Longitude

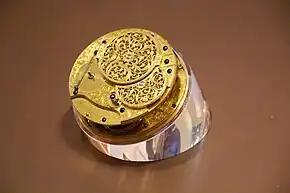
The clockwork in John Harrison's H4 marine chronometer on display at the Royal Observatory, Greenwich

In response to the problems of navigation, a number of European maritime powers offered prizes for a method to determine longitude at sea. The best-known of these is the Longitude Act passed by the British parliament in 1714. It offered two levels of rewards, for solutions within 1° and 0.5°. Rewards were given for two solutions: lunar distances, made practicable by the tables of Tobias Mayer developed into an nautical almanac by the Astronomer Royal Nevil Maskelyne; and for the chronometers developed by the Yorkshire carpenter and clock-maker John Harrison. Harrison built five chronometers over more than three decades. This work was supported and rewarded with thousands of pounds from the Board of Longitude, but he fought to receive money up to the top reward of £20,000, finally receiving an additional payment in 1773 after the intervention of Parliament. It was some while before either method became widely used in navigation. In the early years, chronometers were very expensive, and the calculations required for lunar distances were still complex and time-consuming. Lunar distances came into general use after 1790. Chronometers had the advantages that both the observations and the calculations were simpler, and as they became cheaper in the early 19th century they started to replace lunars, which were seldom used after 1850.